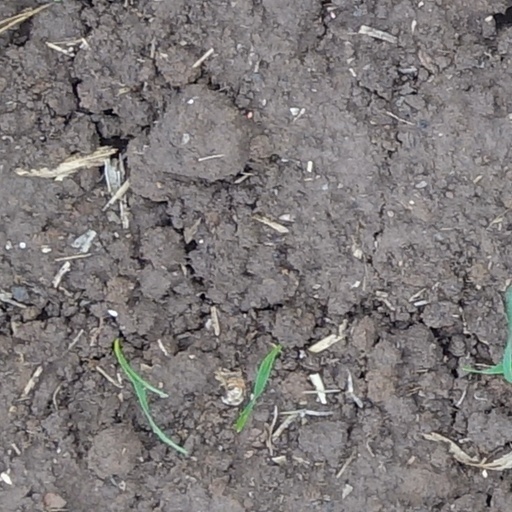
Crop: wheat